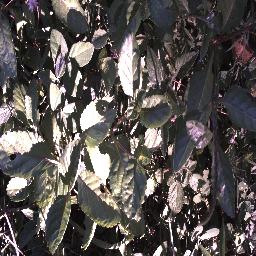
Label: snake_weed